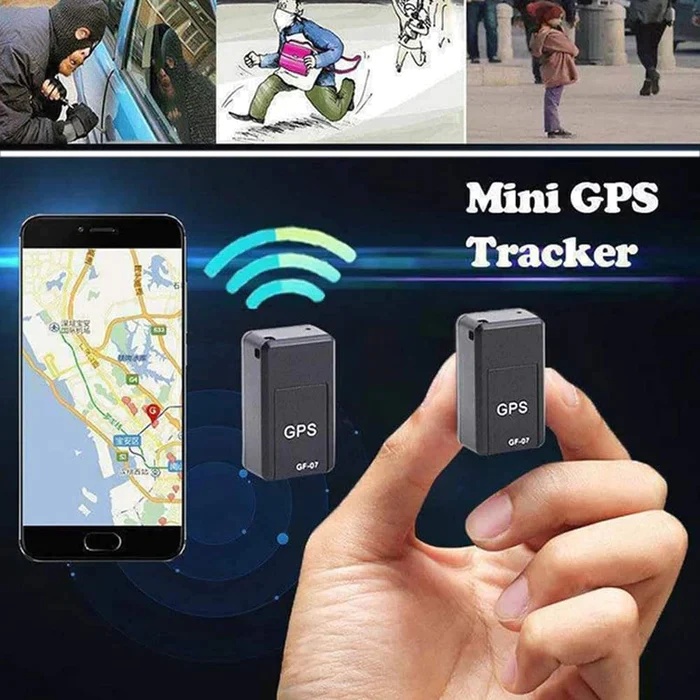
Homezore™ Mini Magnetic GPS Tracker
KEEP TRACK, STAY CONNECTED Compact Tracking Solution Keep track of your valuable belongings and loved ones with the Homezore™ Mini Magnetic GPS Tracker. Its small size allows it to easily fit in a pocket, attach to a keychain, or be discreetly placed on an item you want to monitor. Real-Time Location Updates Gain peace of mind knowing the whereabouts of your important assets. The tracker provides real-time location updates, and with the ability to set up geofencing alerts, you can receive notifications if the device leaves a designated area. Easy-to-Use Software The mini tracker is user-friendly and perfect for tracking vehicles, teens, spouses, seniors, or assets. Its compact size goes anywhere, allowing you to track and map (with Google Maps) effortlessly.
Brand: Homezore
Category: Electronics > GPS Accessories